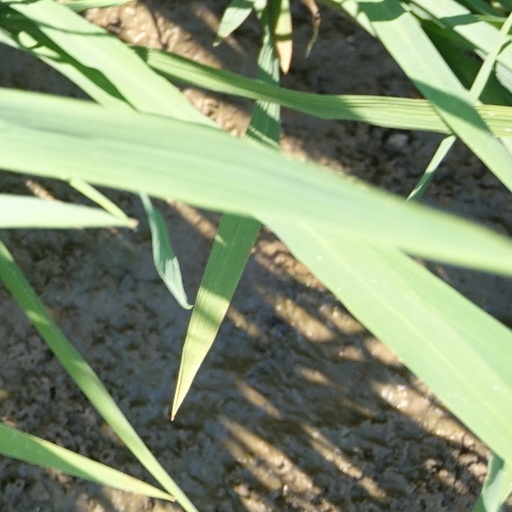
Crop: rice